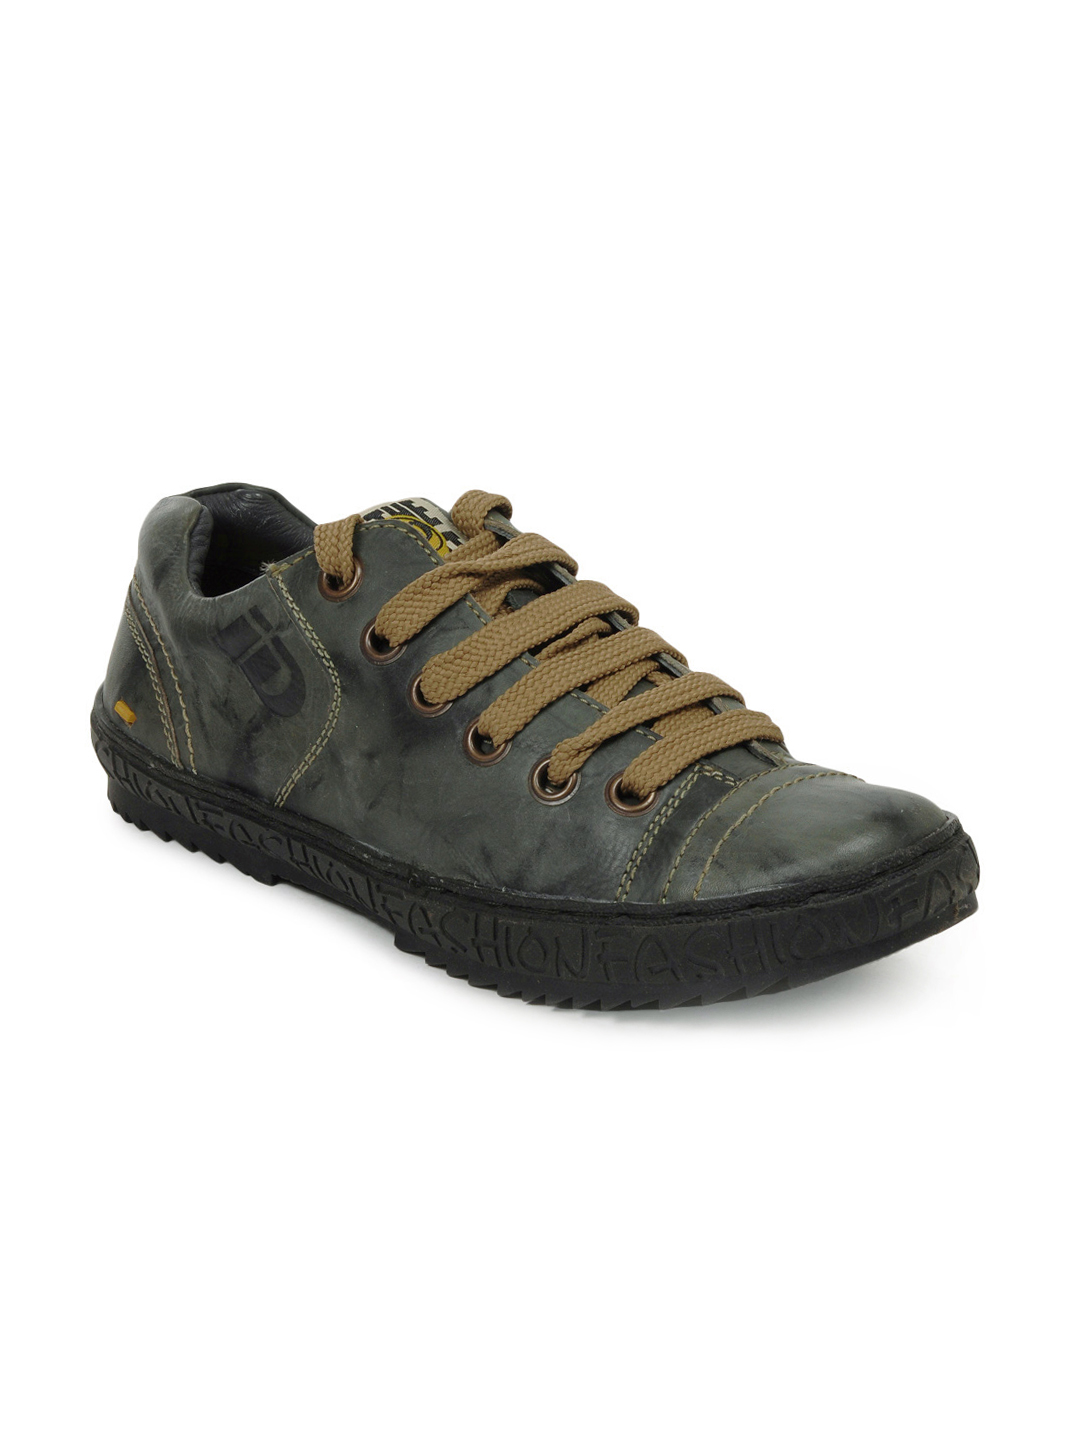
ID Men Green Casual Shoes
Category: Footwear / Shoes / Casual Shoes
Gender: Men
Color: Green
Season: Fall 2011
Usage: Casual